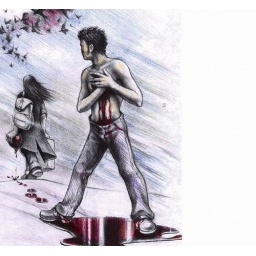
boy losses heart for a girl  but girls never care the blood men keep in for women